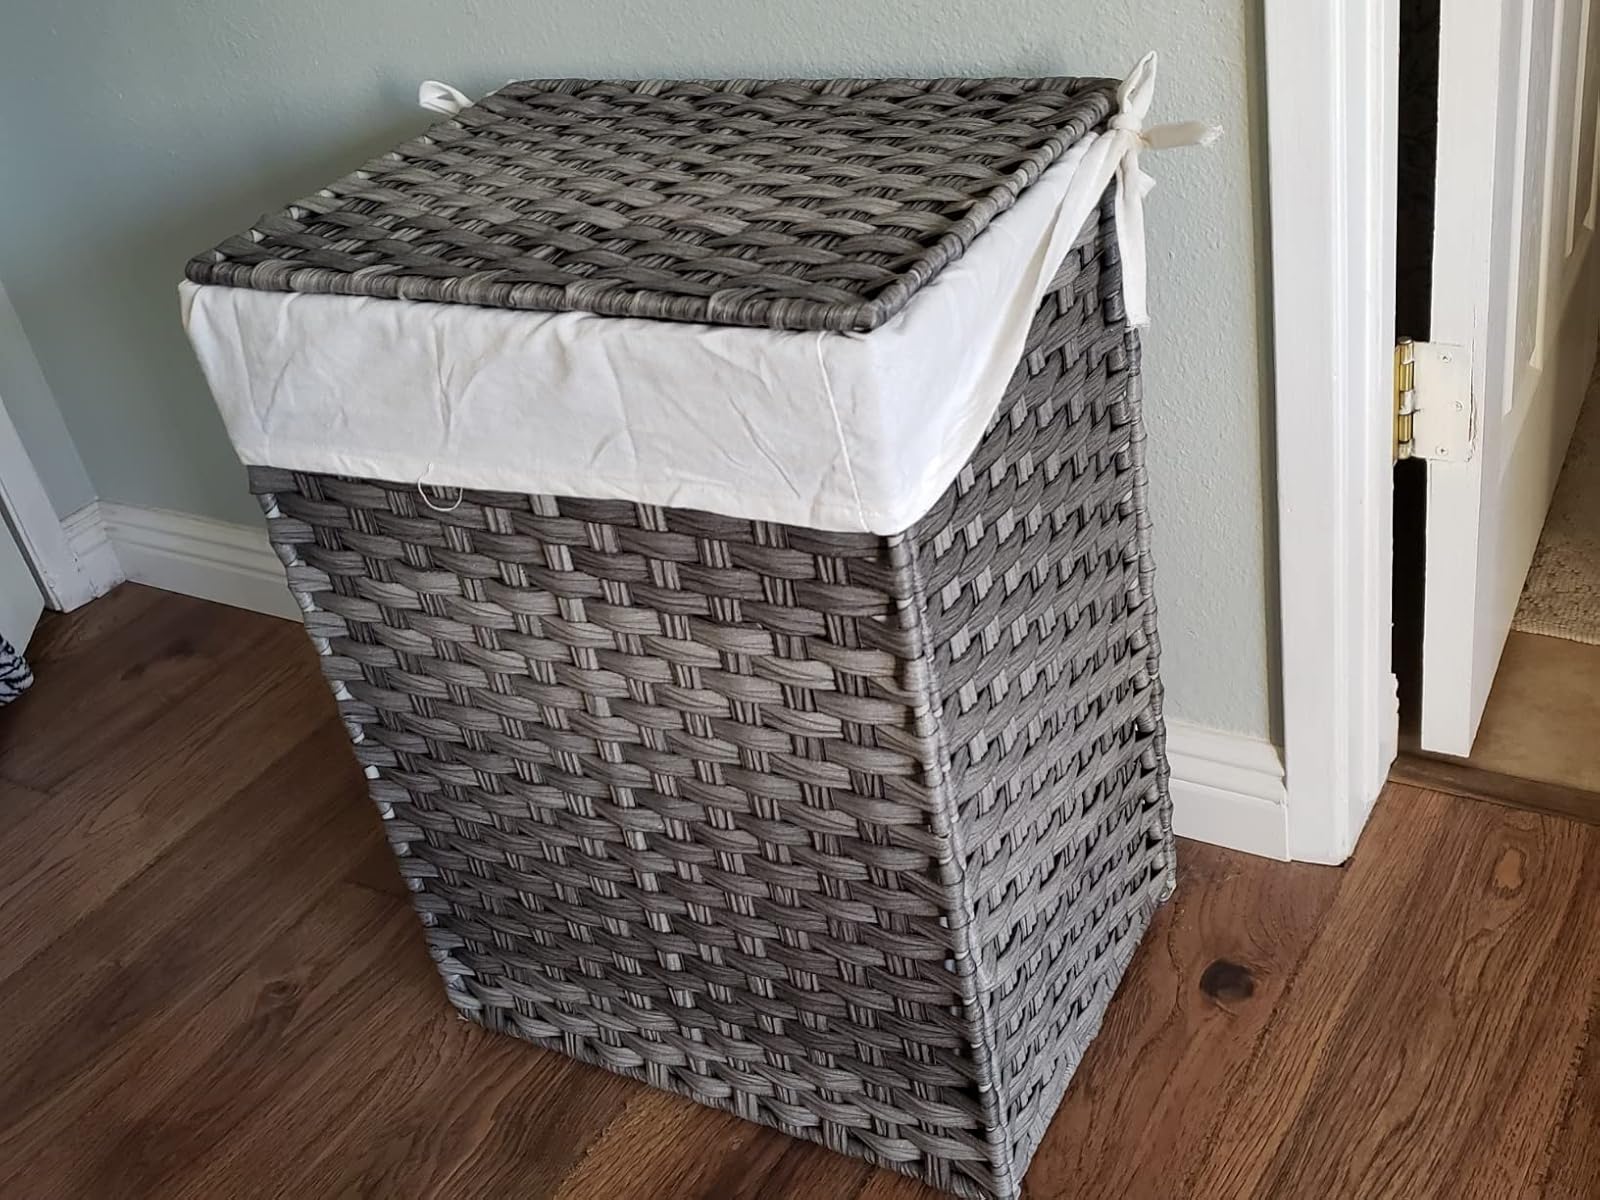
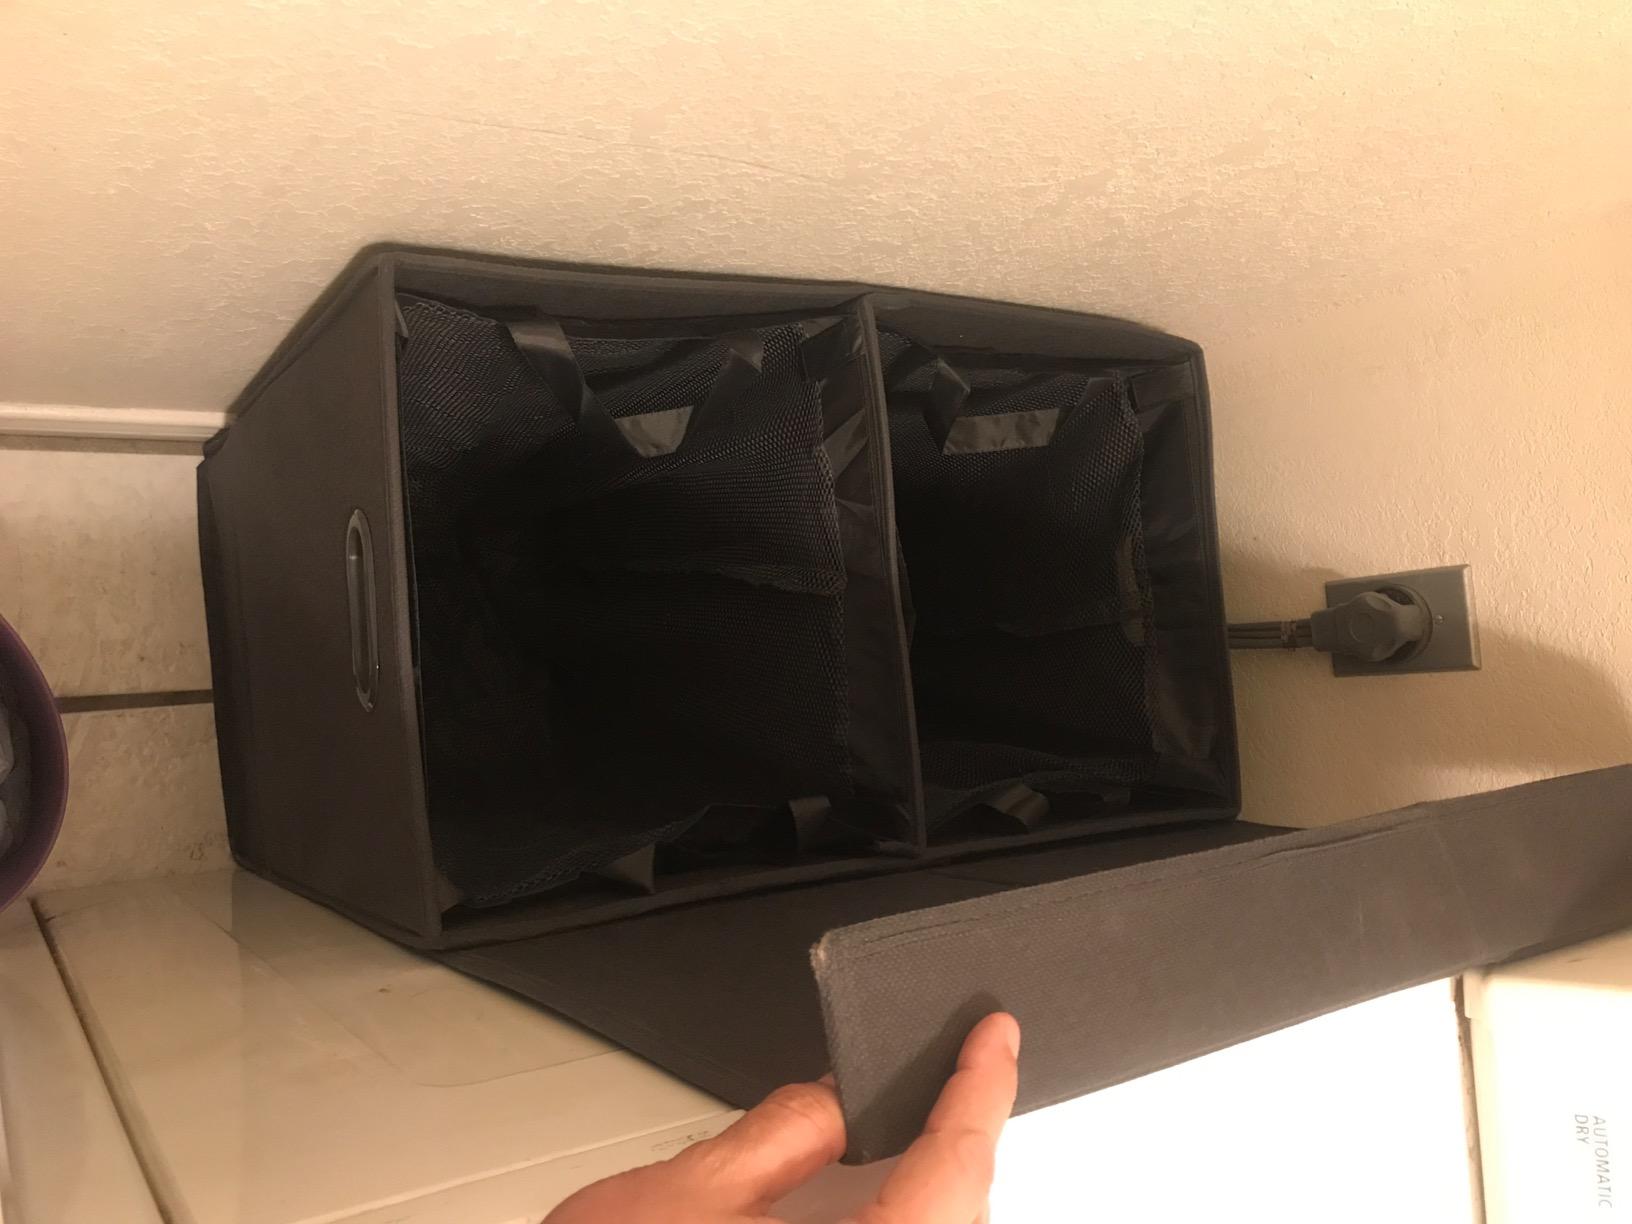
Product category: items_hamper
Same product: no